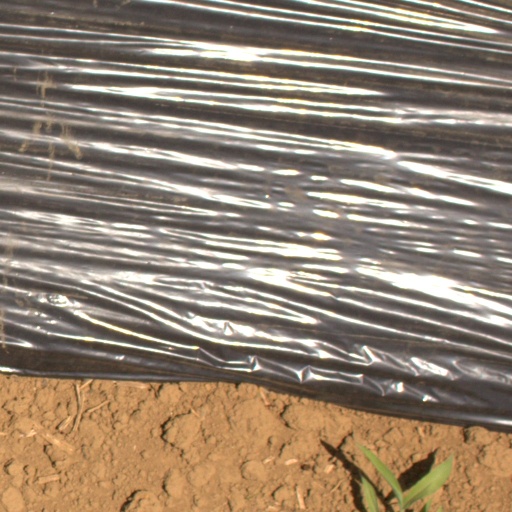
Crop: Jerusalem artichoke